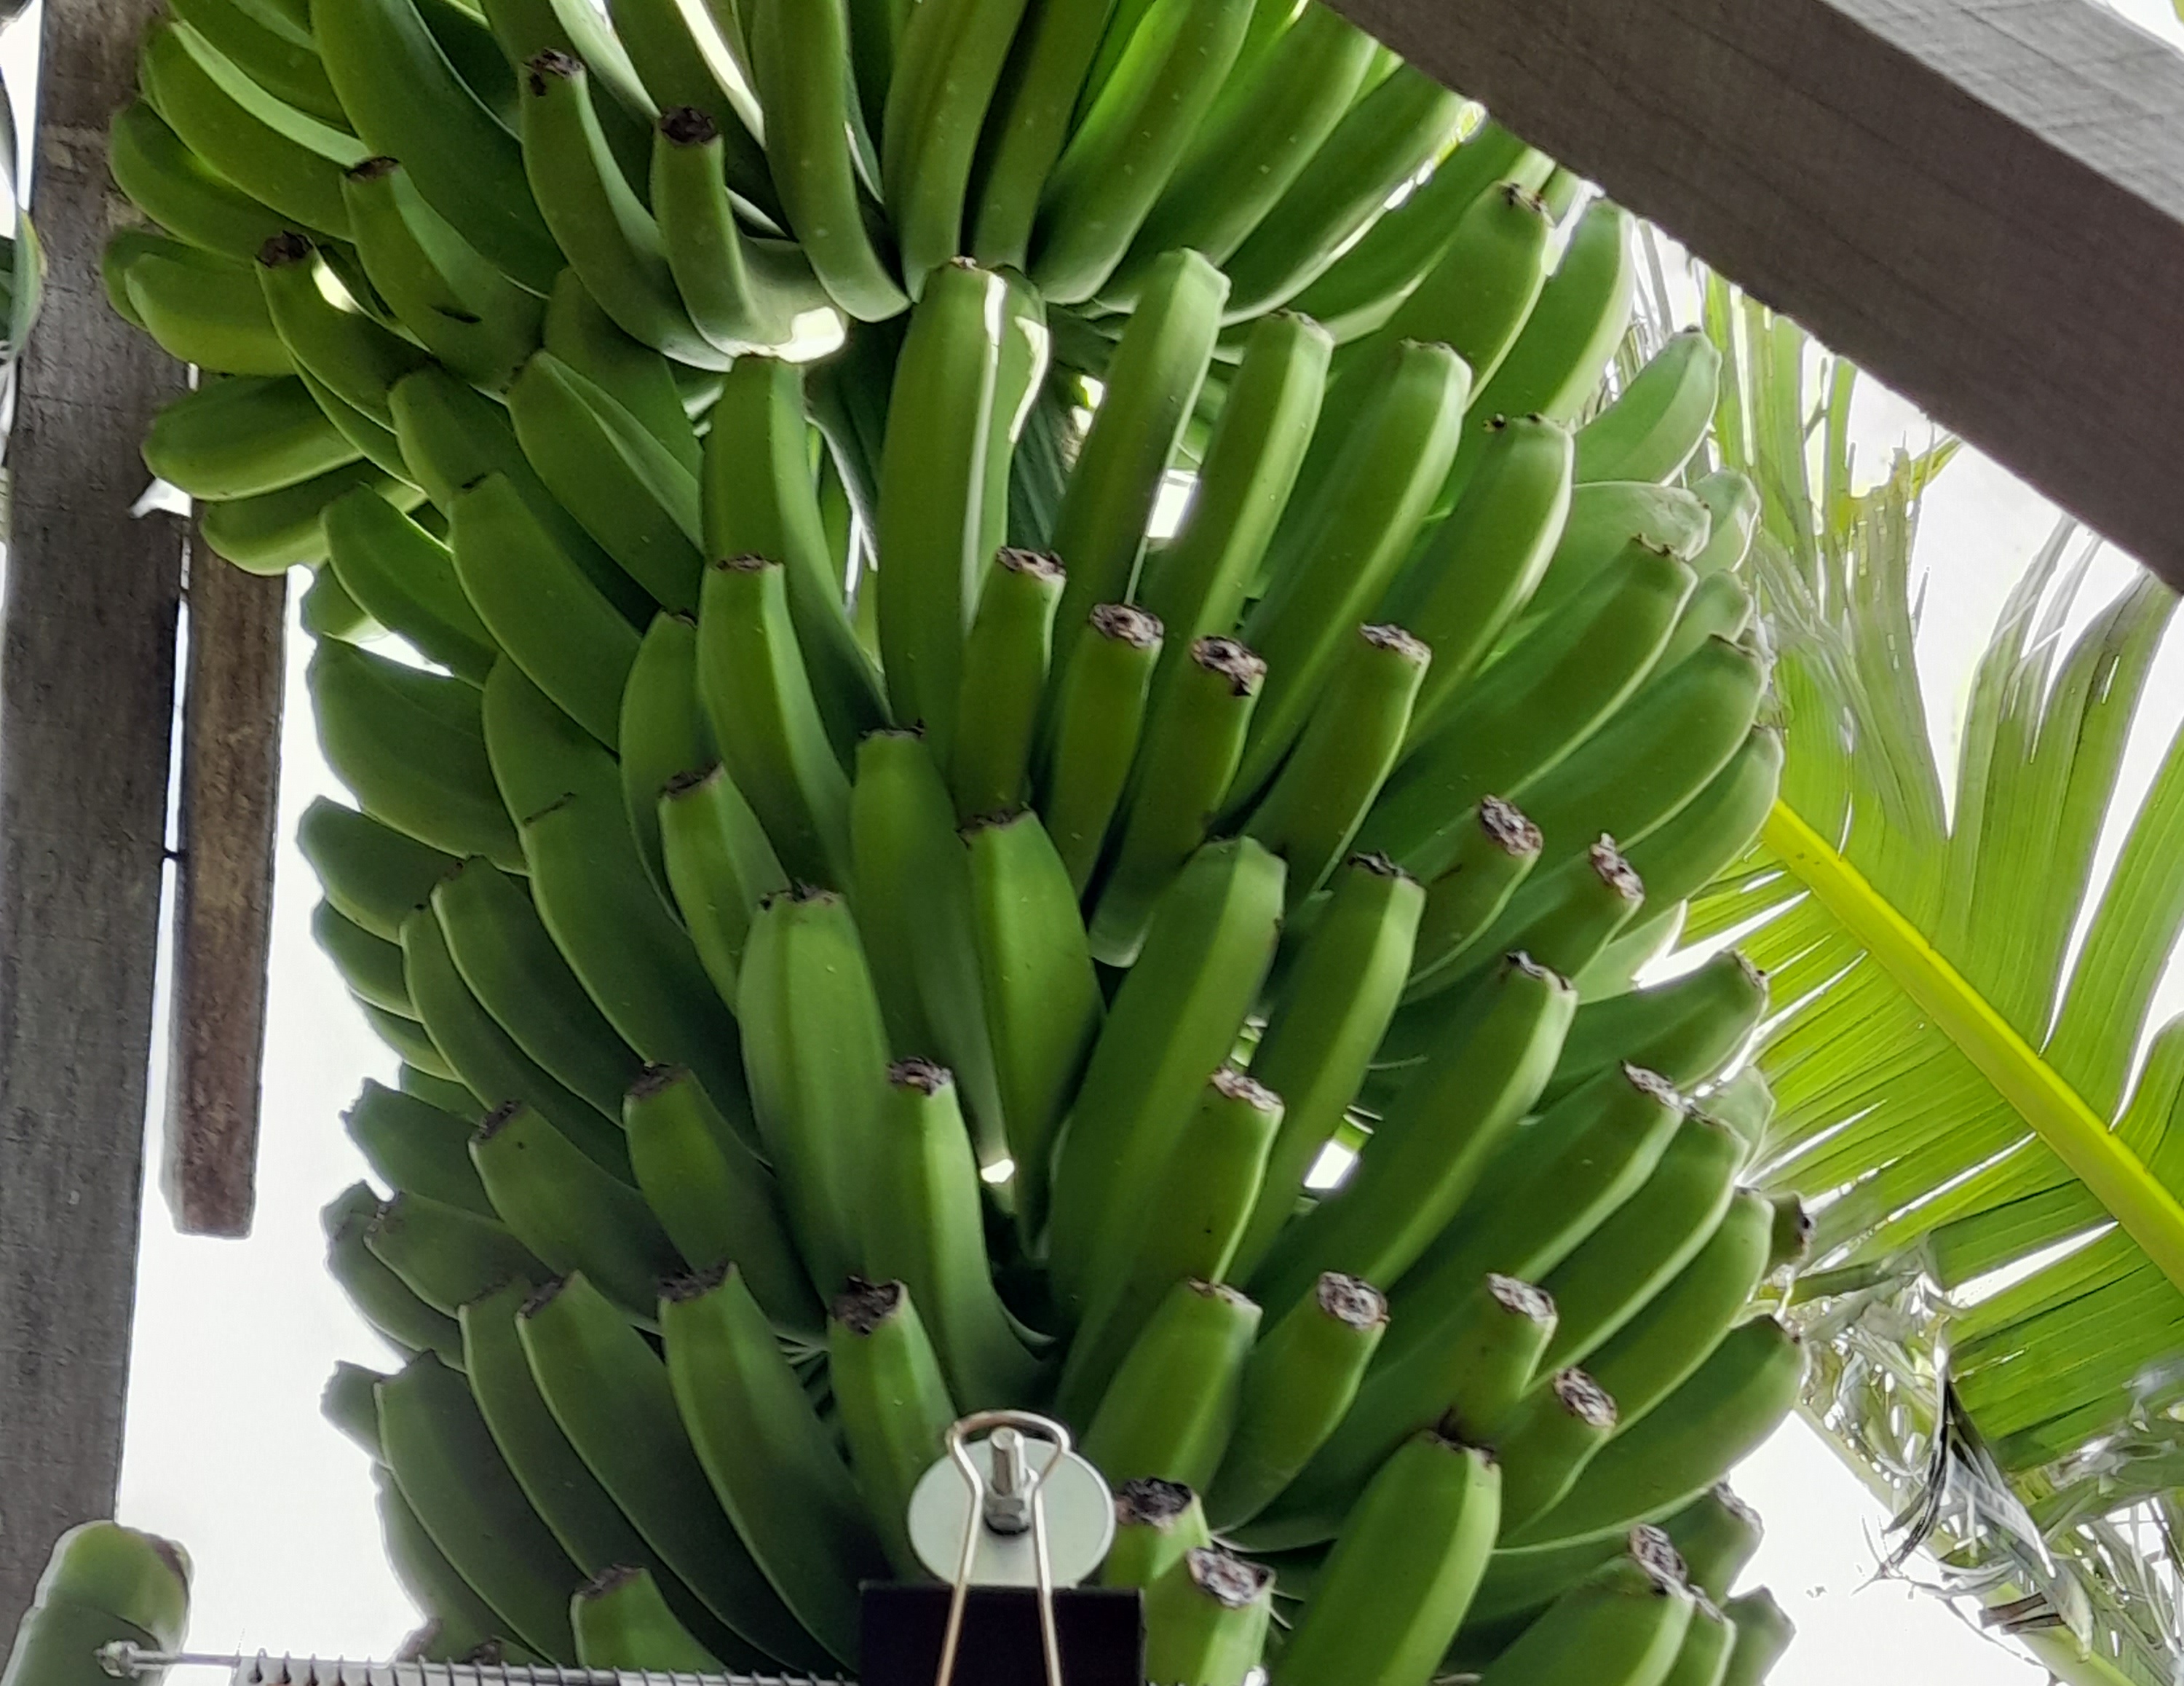
Label: Keep